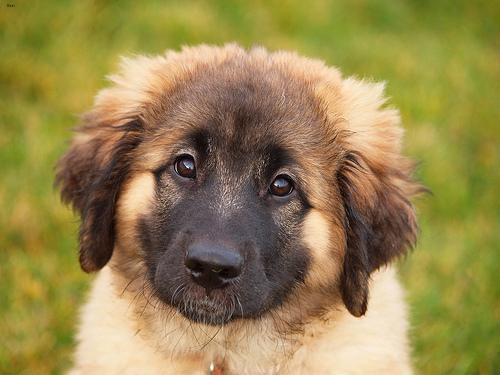
leonberger